Stuart Pearce

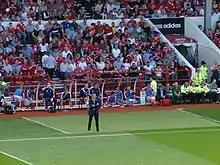
Pearce returned as Nottingham Forest manager in 2014

Pearce was appointed as the manager of Nottingham Forest, effective from 1 July 2014. Under Pearce, Forest broke their transfer record by signing striker Britt Assombalonga from Peterborough United.